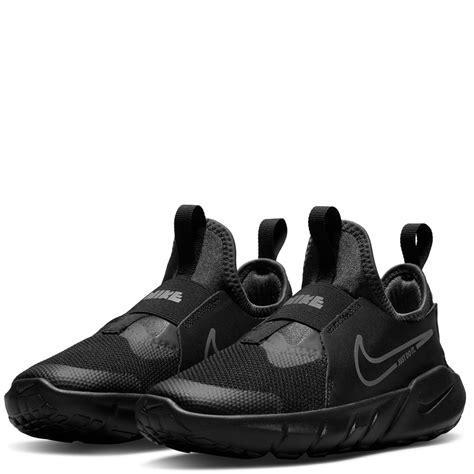
Brand: Nike
Model: Flex Runner 2